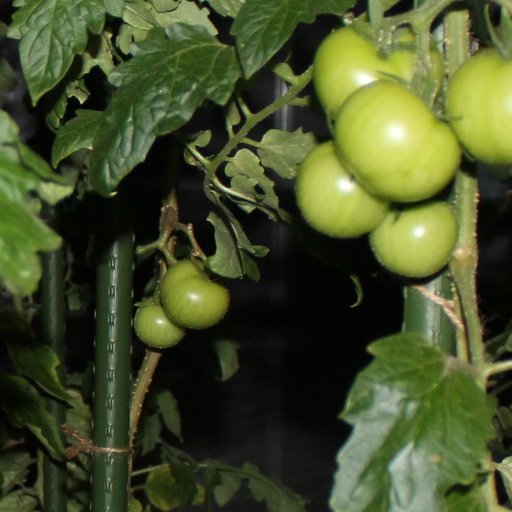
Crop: tomato